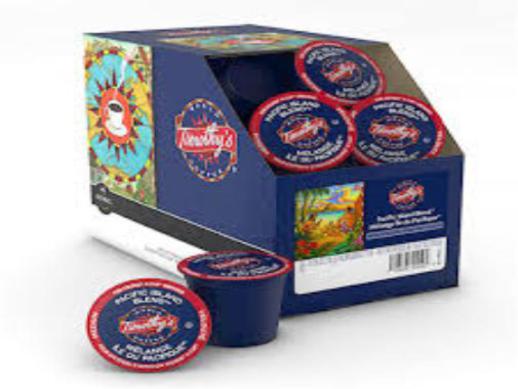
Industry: Food